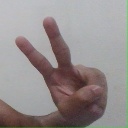
अक्षर: ऐ